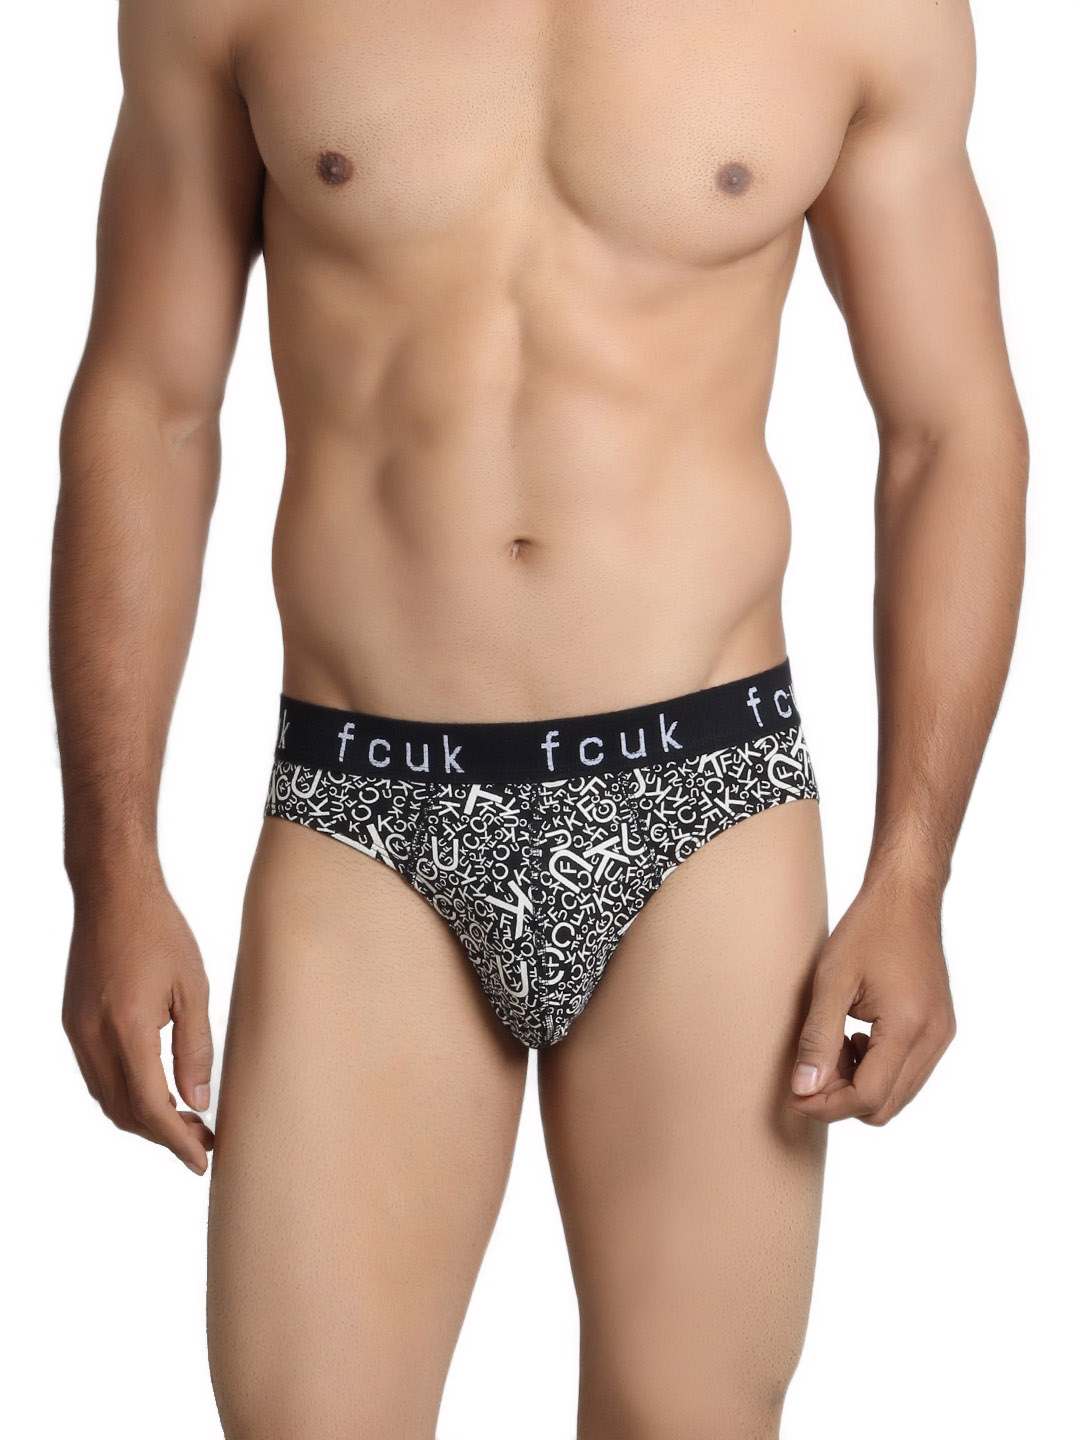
FCUK Underwear Men Black Brief
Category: Apparel / Innerwear / Briefs
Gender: Men
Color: Black
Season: Summer 2016
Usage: Casual